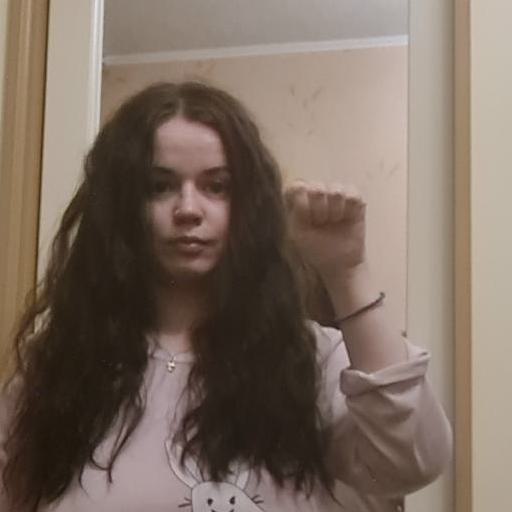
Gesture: fist